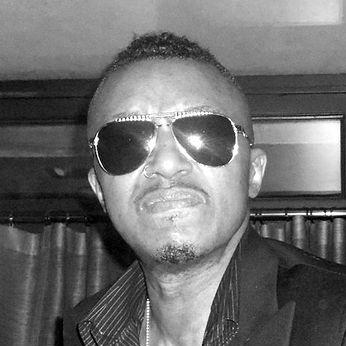
Age: 52